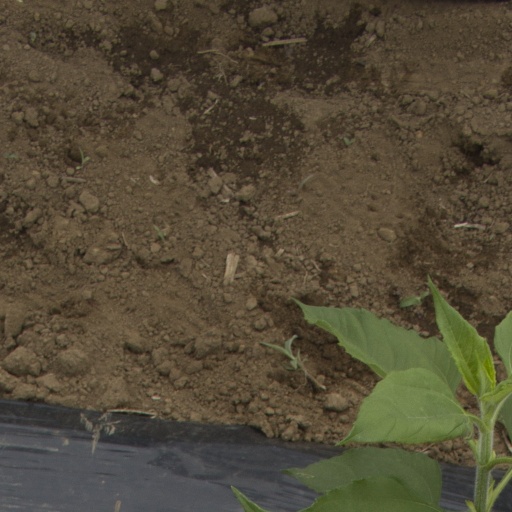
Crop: Jerusalem artichoke